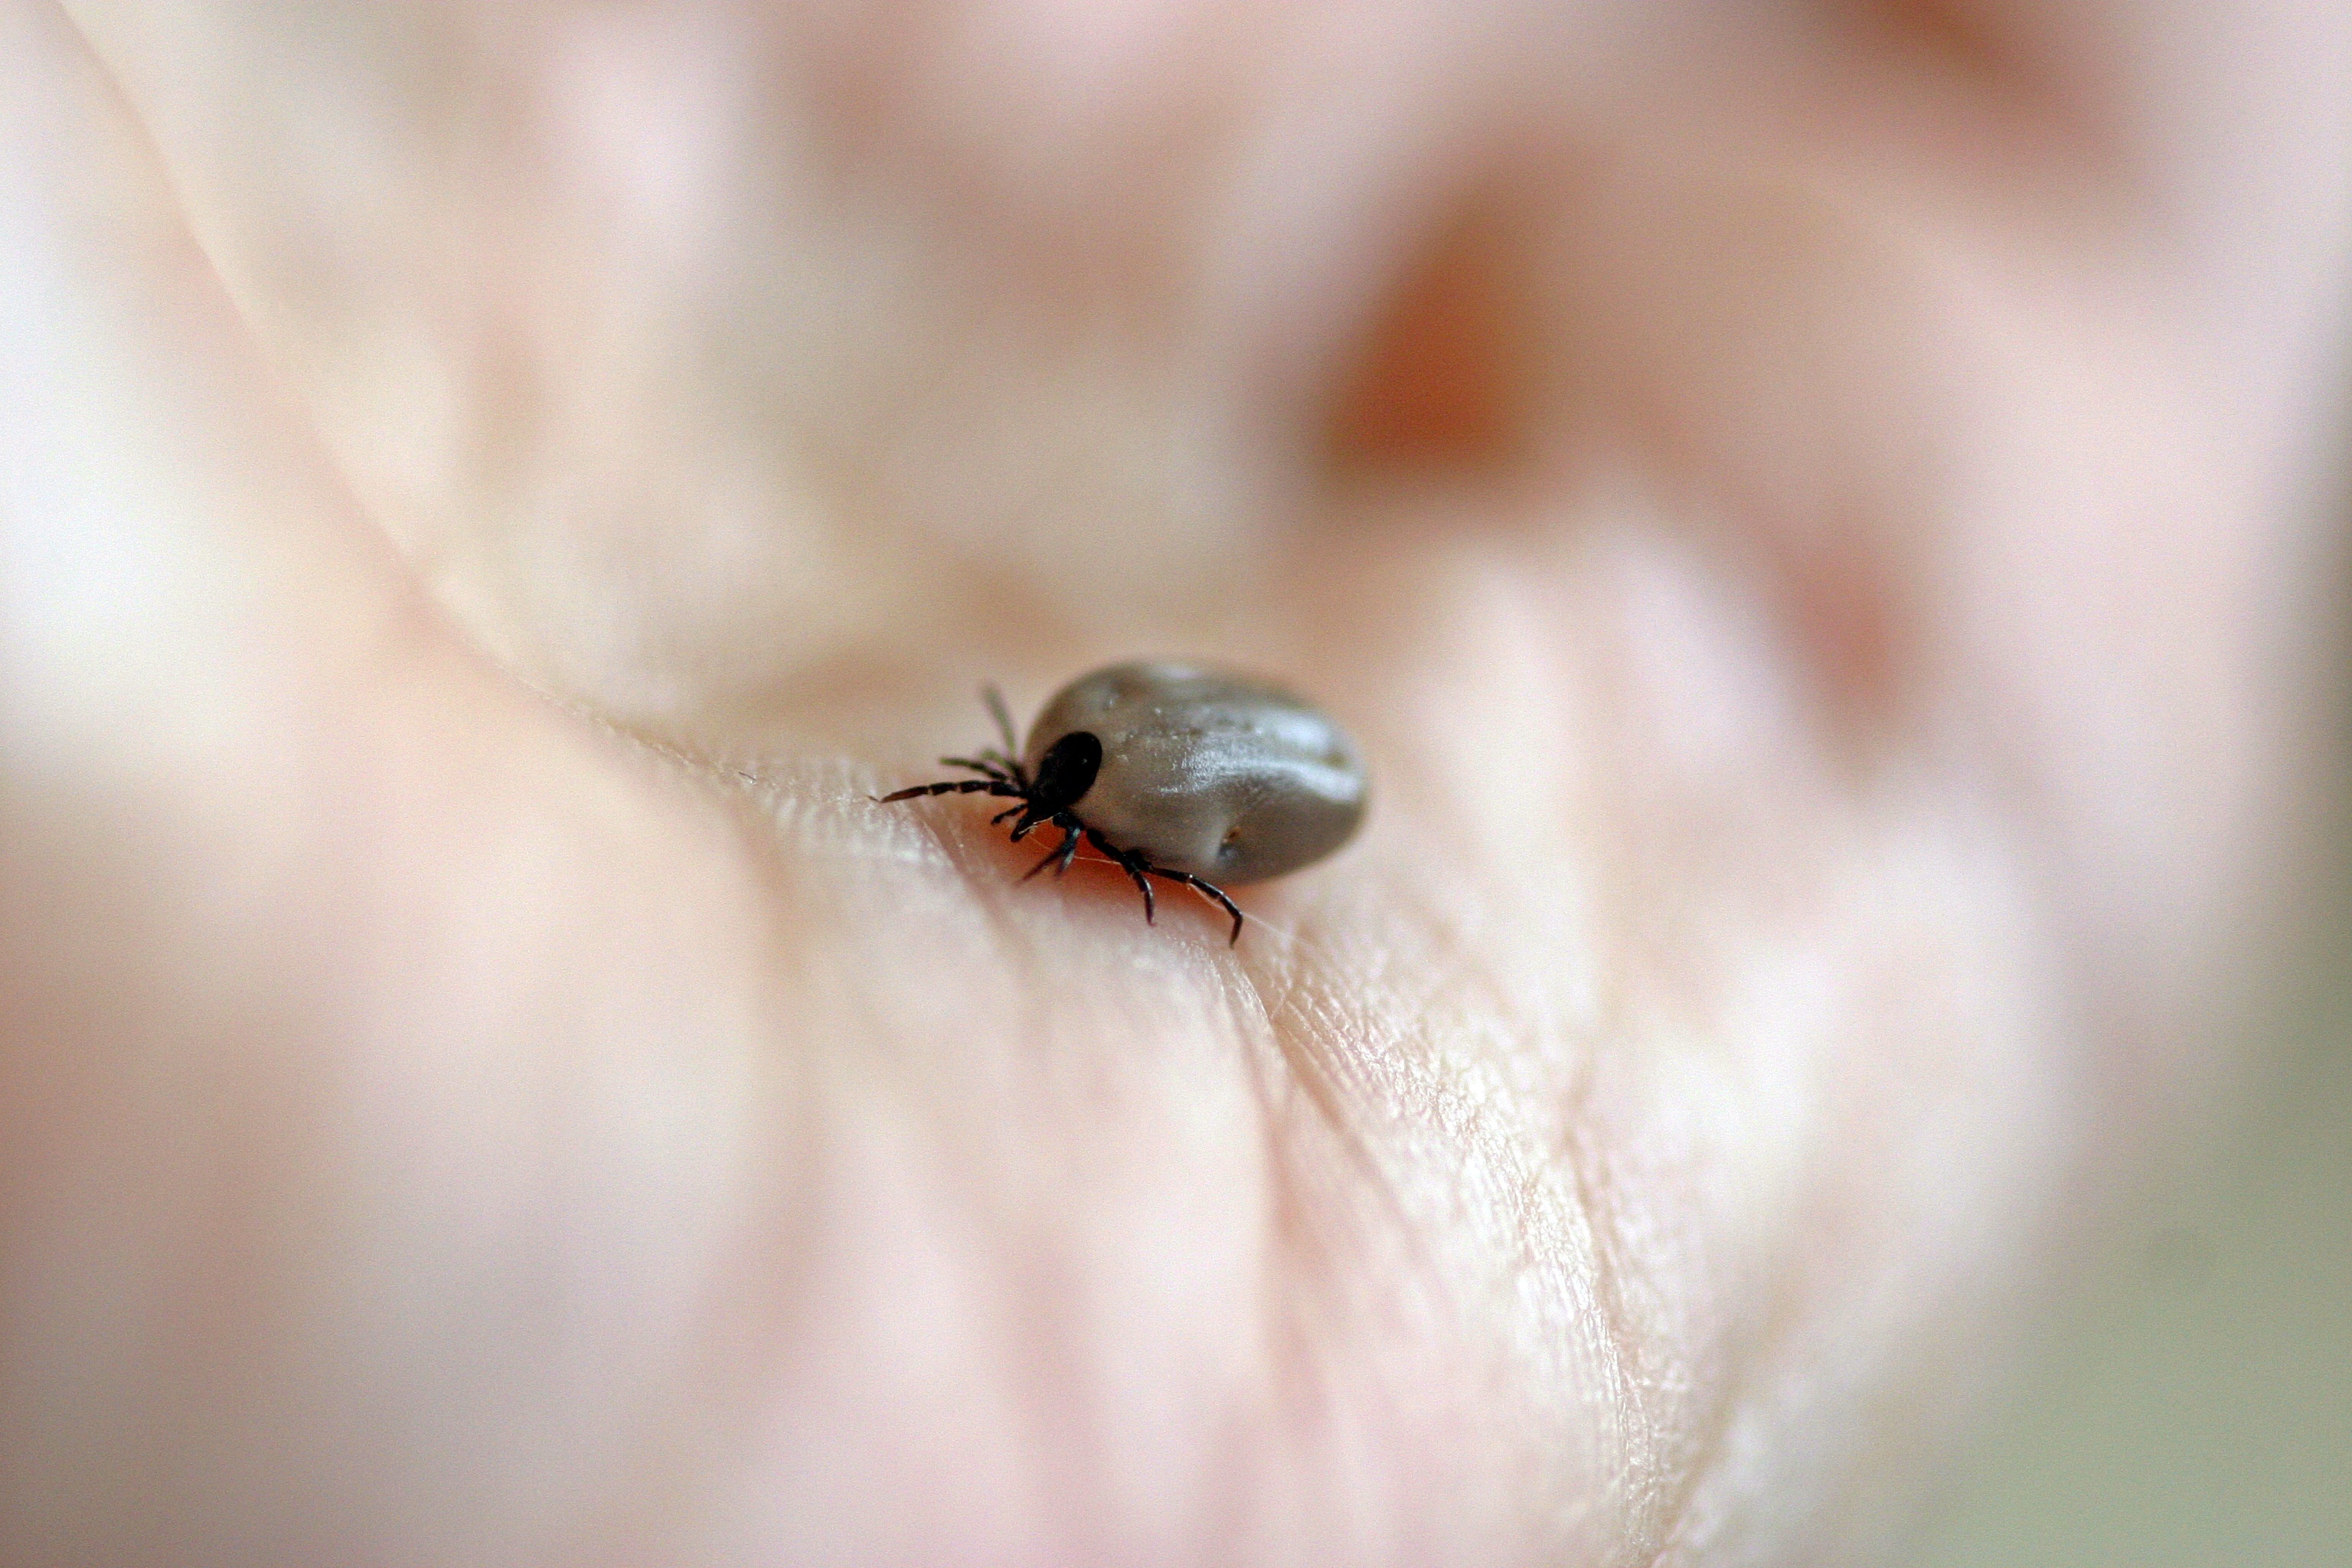
hand, photography, leaf, flower, petal, animal, fly, insect, macro, parasite, close, fauna, invertebrate, close up, arachnid, creature, pest, dangerous, mites, infection, macro photography, arthropod, tick, blood sucker, lyme disease, health risk, pathogen, disease vectors, tbe, pathogens, wood tick, ixodida, fully drawn, ektoparasit, tick bite, lyme disease risk, meningitis